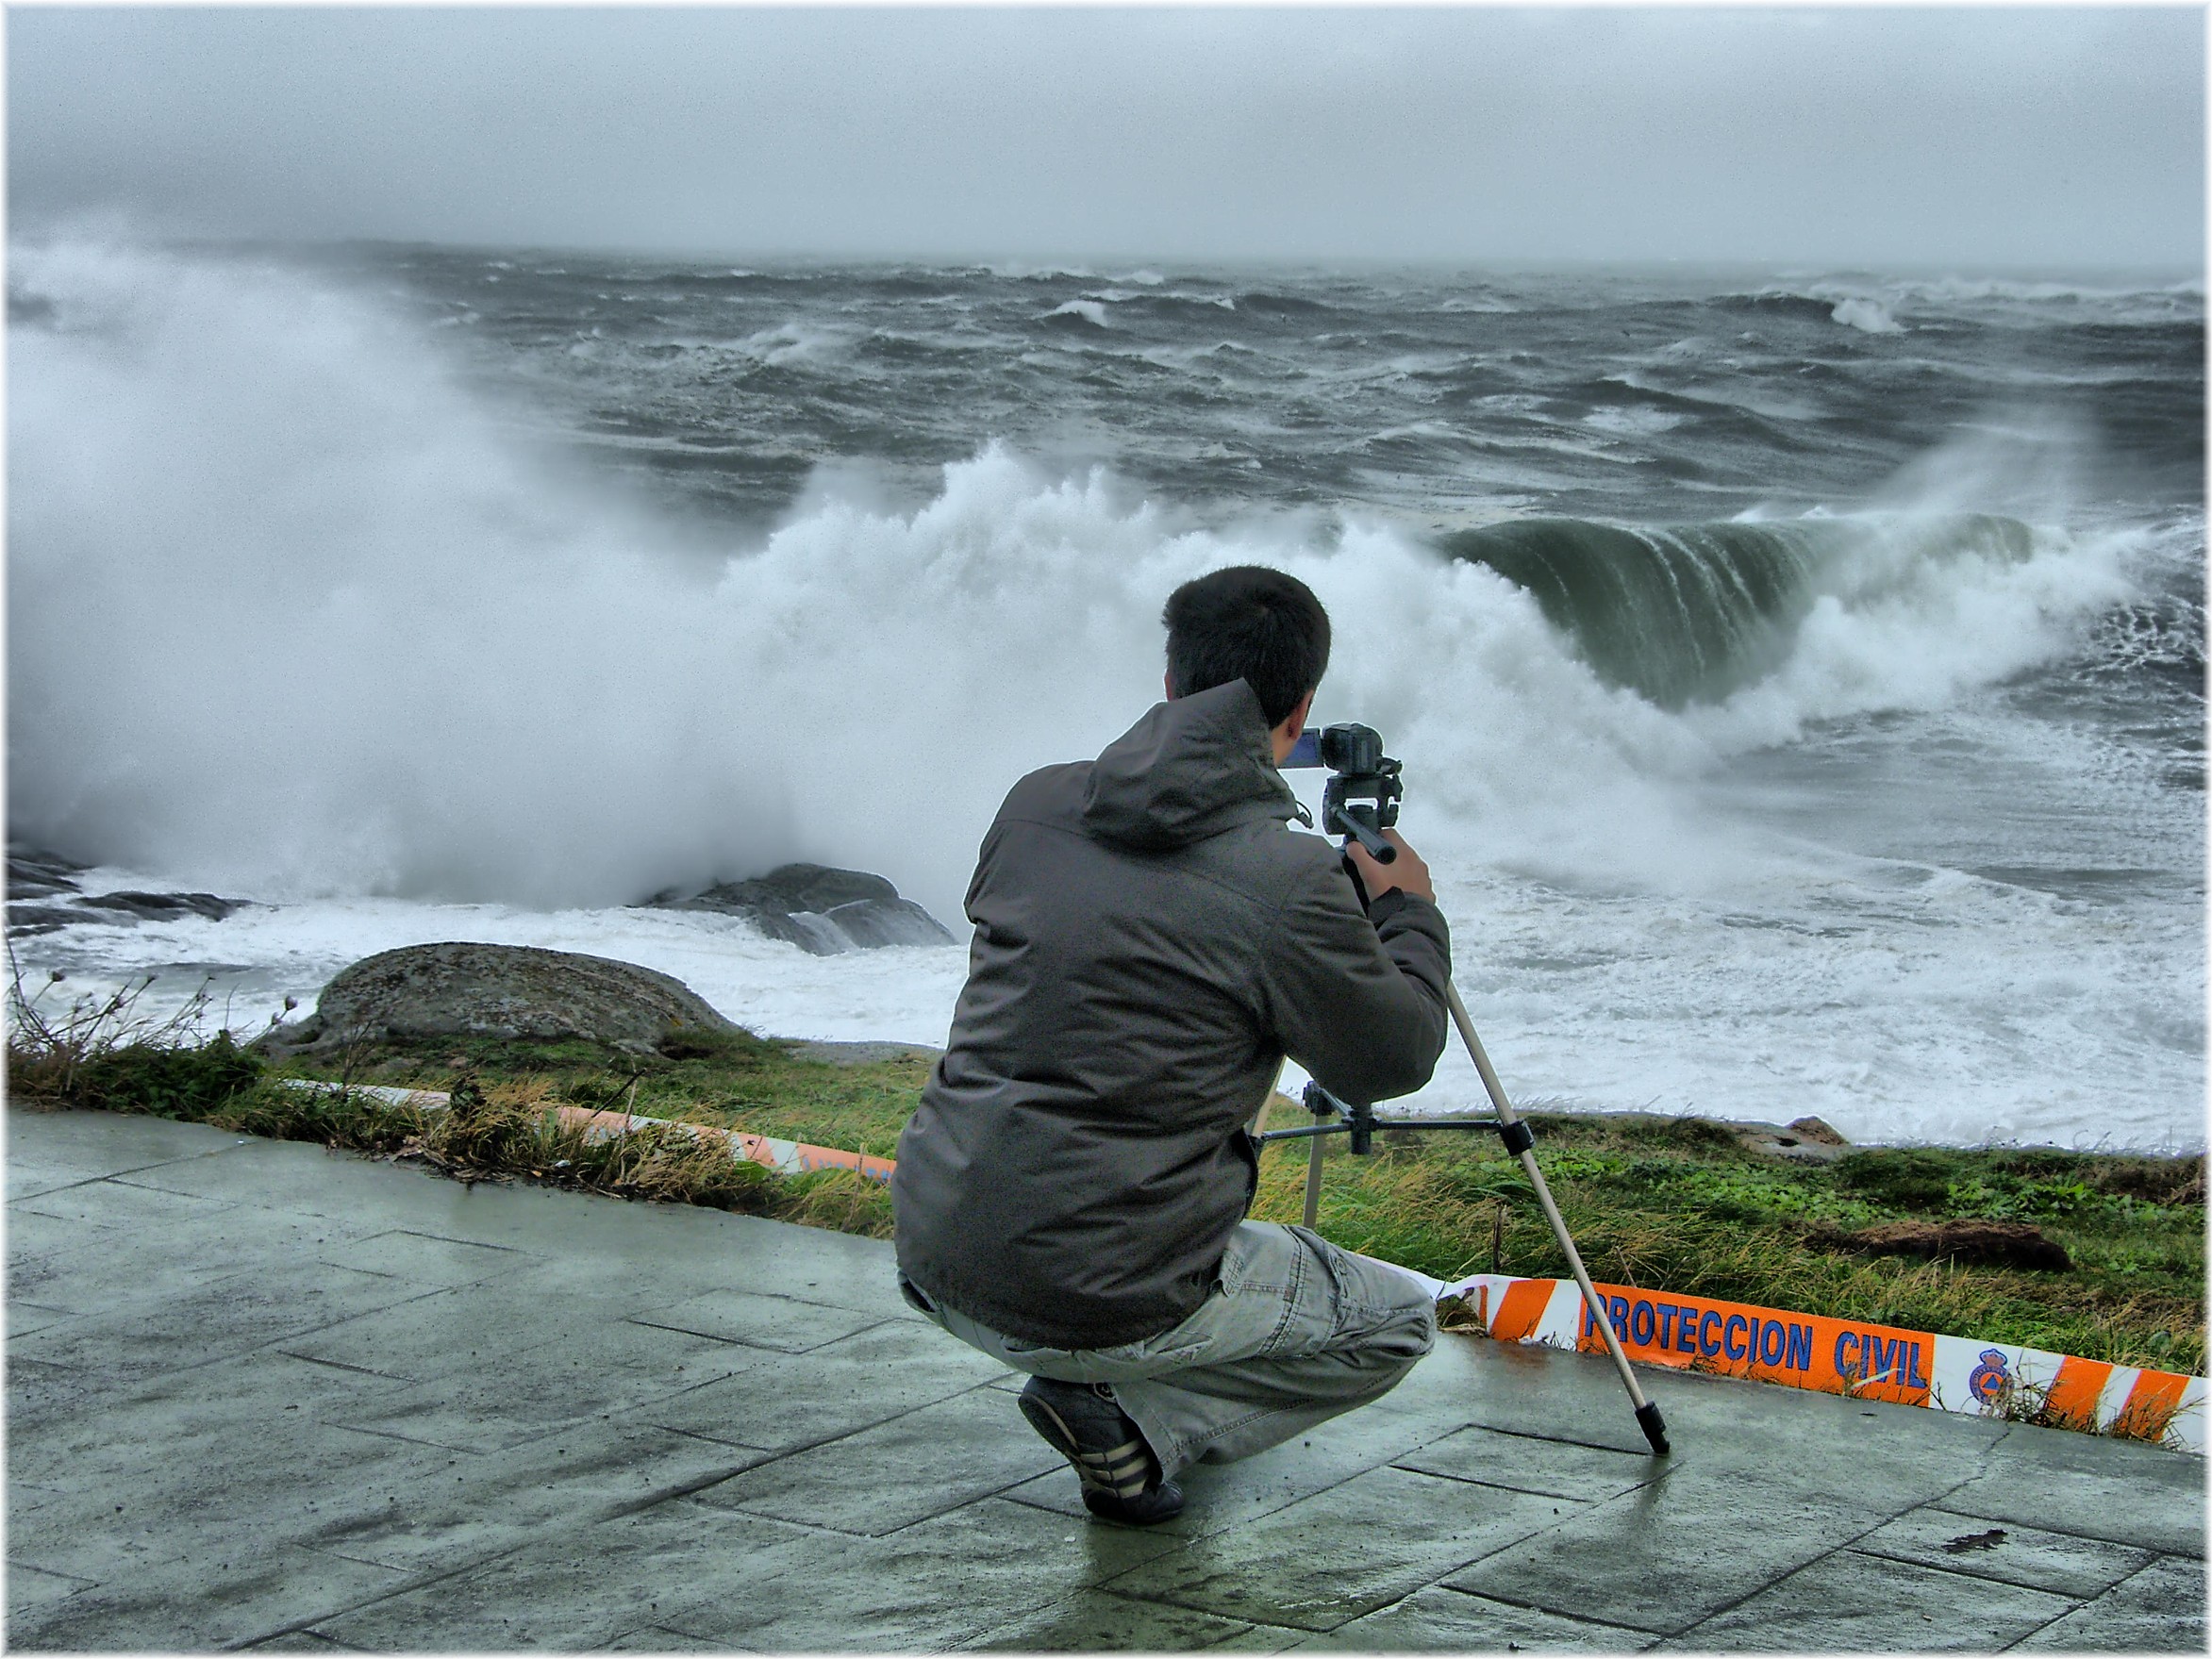
sea, coast, water, ocean, people, shore, wave, wind, cliff, extreme sport, terrain, mar, agua, gente, auga, atlantico, xente, riazor, oleaxe, fotografos, wind wave, boardsport, recreational fishing